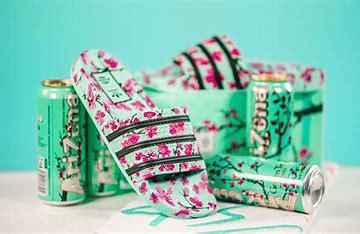
Brand: Adidas
Model: Arizona